Mordant

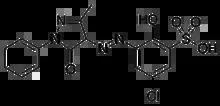
Mordant red 19 is a typical mordant dye. Like many mordant dyes, it features the azo group (RN=NR) and various sites for chelating to metal cations.

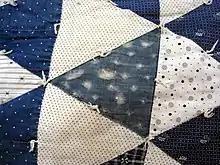
Dye rot from iron mordant

A mordant or dye fixative is a substance used to set (i.e., bind) dyes on fabrics. It does this by forming a coordination complex with the dye, which then attaches to the fabric (or tissue). It may be used for dyeing fabrics or for intensifying stains in cell or tissue preparations. Although mordants are still used, especially by small batch dyers, they have been largely displaced in industry by substantive dyes.